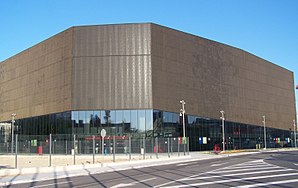
EM i håndbold 2018 (mænd) / Spillesteder
Europamesterskabet i håndbold for mænd 2018 var den 13. udgave af EM i håndbold for mænd arrangeret af European Handball Federation. Slutrunden med deltagelse af 16 hold blev spillet i Kroatien, der blev valgt som værtsland på EHF's kongres i Dublin den 20. september 2014.